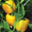
Label: sweet_pepper